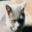
Label: cat